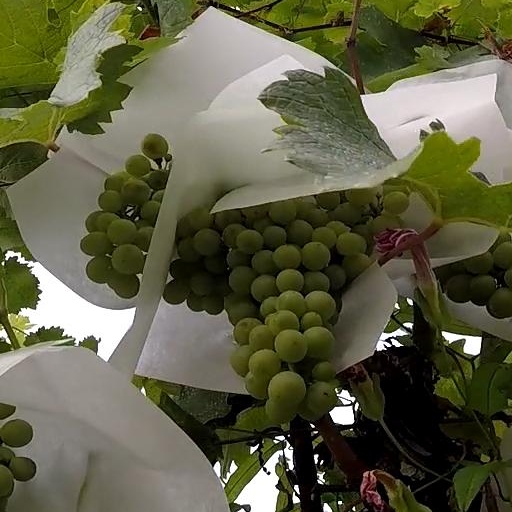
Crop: grape